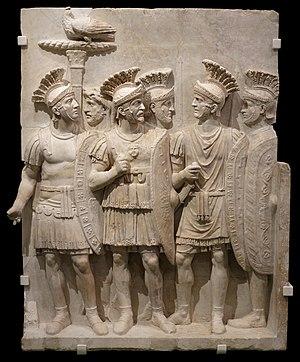
Relief des prétoriens Marbre veiné de gris Paris, Musée du Louvre, Département des Antiquités grecques, étrusques et romaines, Ma 1079 - LL 398
Le relief des prétoriens est un relief en marbre veiné de gris daté autour des années 51 ou 52 apr. J.-C..
Claude, un empereur au destin singulier est une exposition sur l'empereur Claude qui se déroule du 1ᵉʳ décembre 2018 au 4 mars 2019 au musée des Beaux-Arts de Lyon. Elle présente une vision renouvelée du personnage par rapport aux poncifs développés par ses contemporains et relayés durant des siècles.